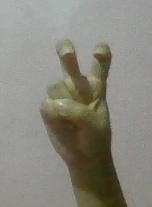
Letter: toot